Veria

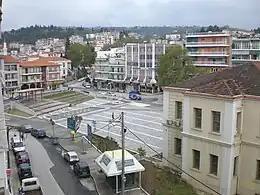
View across "Roloi (Clock) Square"

Postwar Veria saw a significant rise in population, and a greatly improved standard of living. The 1980s and 1990s in particular were a period of prosperity, with the agricultural businesses and cooperatives in the fertile plains around Veria successfully exporting their products in Europe, the US and Asia. The discovery of the tomb of Philip II of Macedon in the nearby archaeological site of Vergina (ancient Aegae, the summer capital of the Argead Dynasty of Macedon, now a UNESCO World Heritage Site), also made Veria a tourist destination.